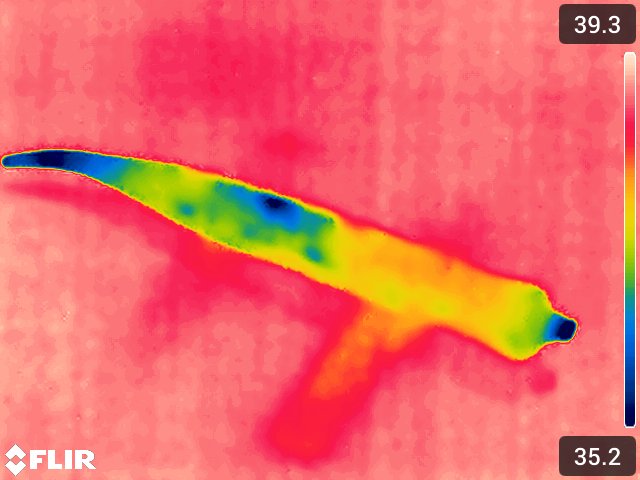
Maturity: over_matured